Edmund Aubrey Hunt

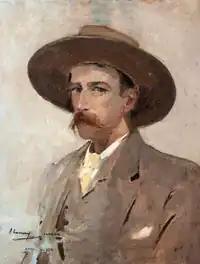
Edmund Aubrey Hunt; portrait by John Lavery (date unknown)

Edmund Aubrey Hunt (17 February 1855, in Weymouth, Massachusetts – 22 November 1922, in Hastings, East Sussex) was an American-born painter; primarily of landscapes and rural scenes, although he also created Orientalist works. Some generally reliable art websites give his first name as Edward. A few erroneously give his birthplace as Weymouth, England.